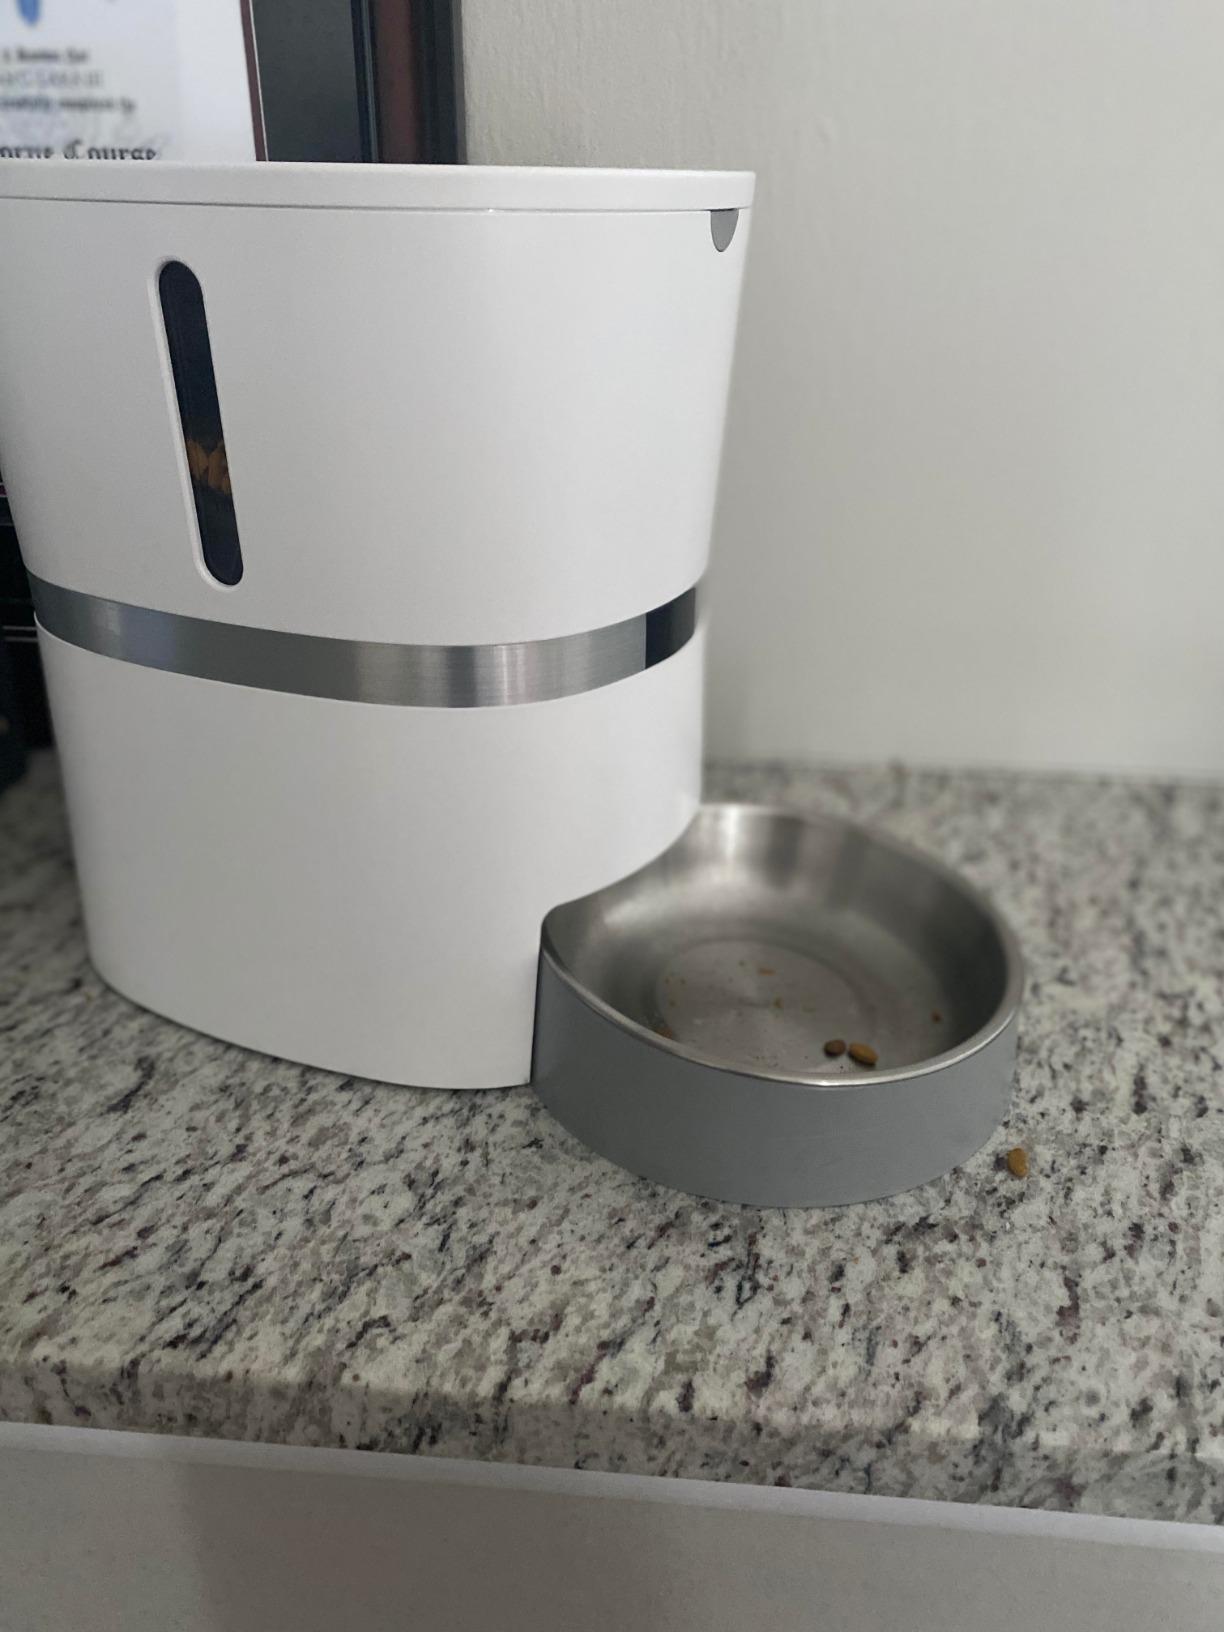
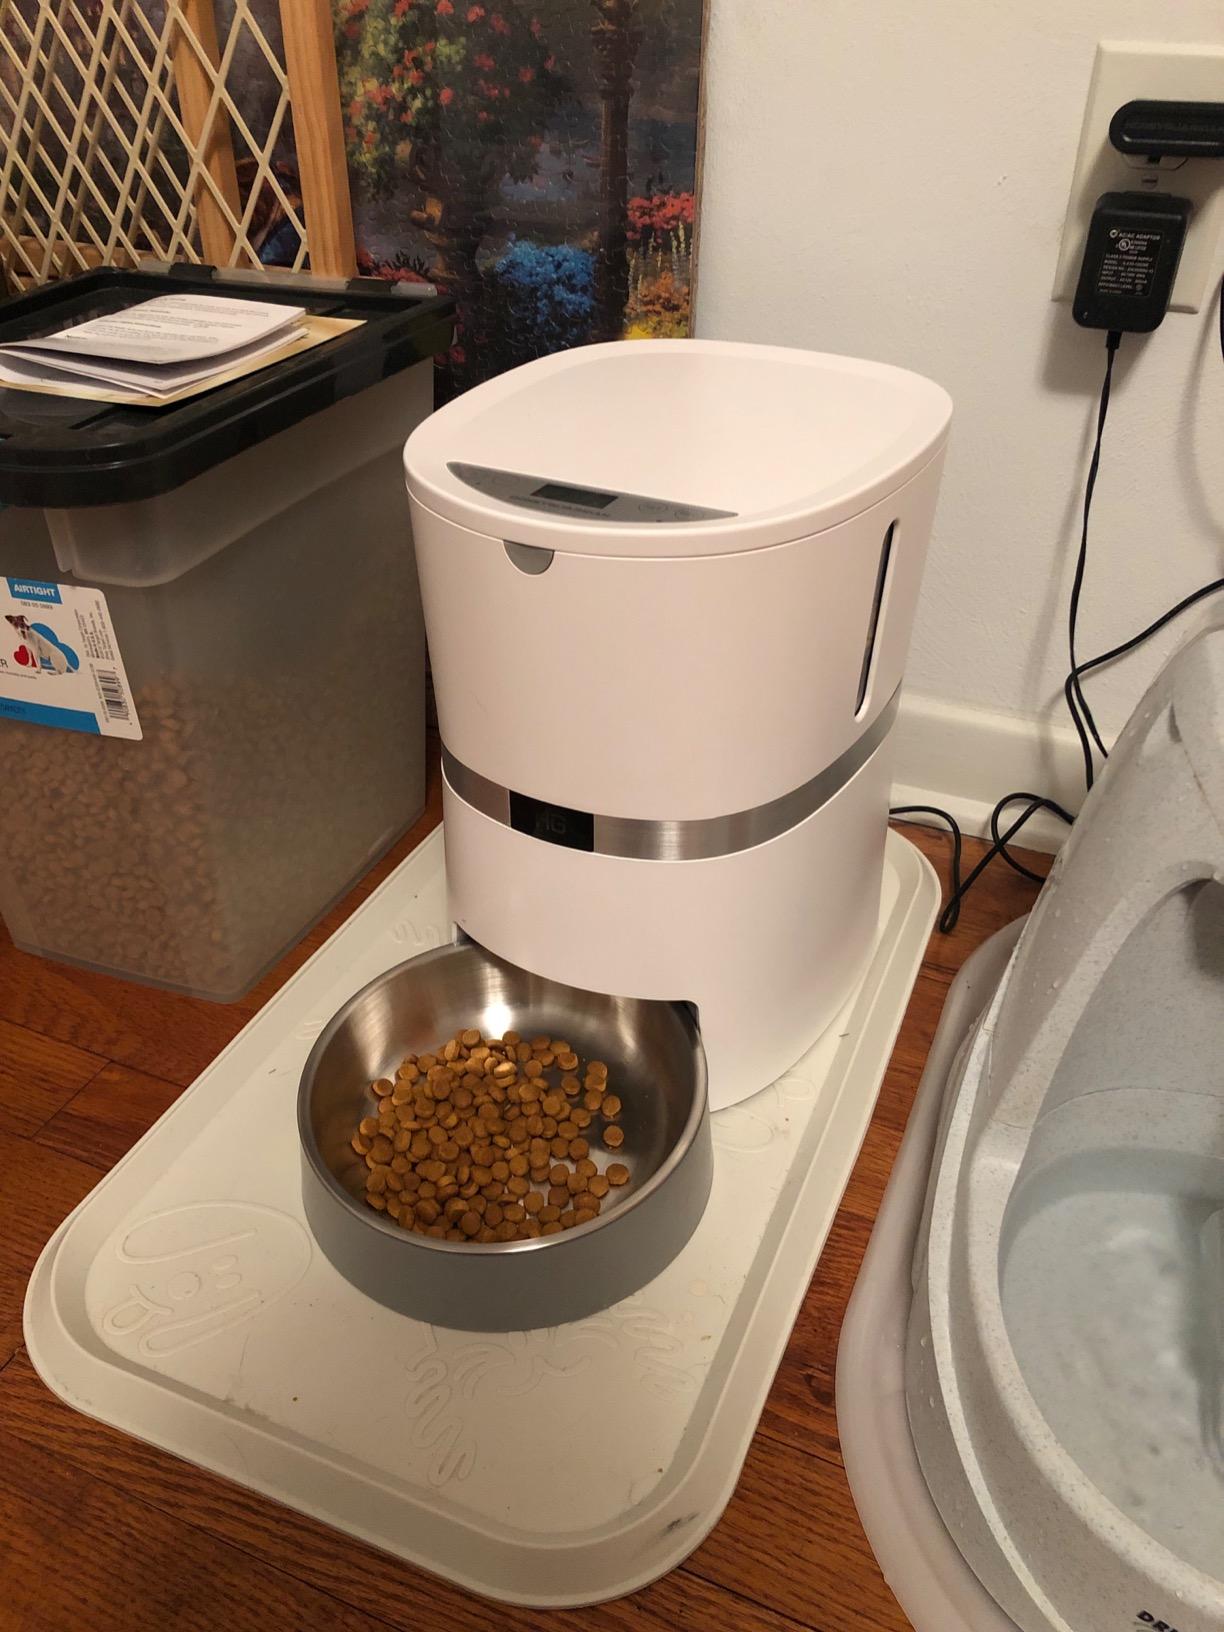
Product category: items_feeder
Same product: yes